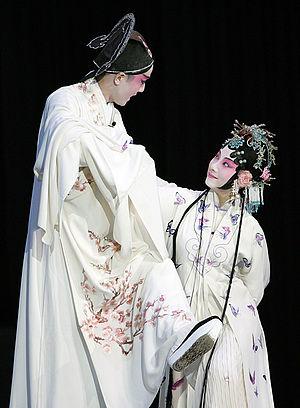
Le kunqu, ou opéra de Kunshan, parfois également appelé kunju ou kunshanqiang, est la plus vieille forme d'opéra chinois qui soit encore jouée.